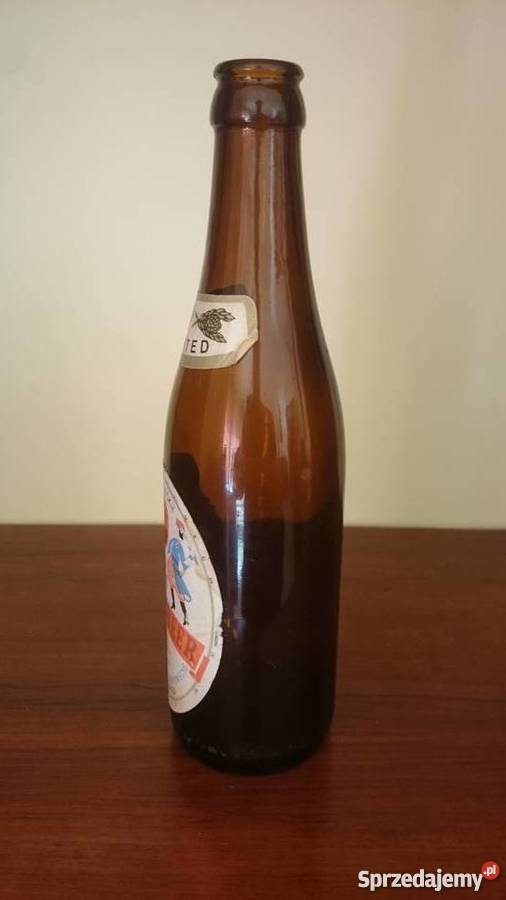
Waste category: glass